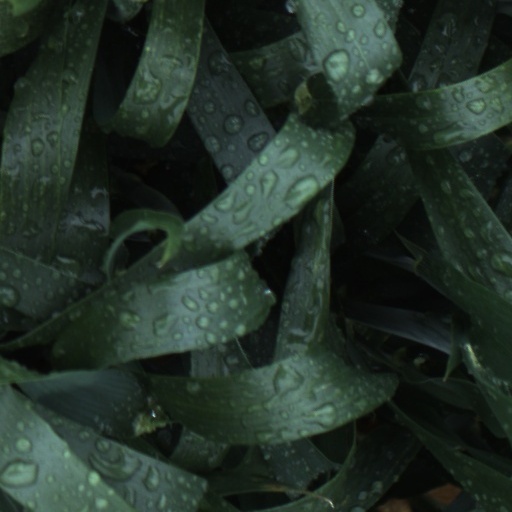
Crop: wheat